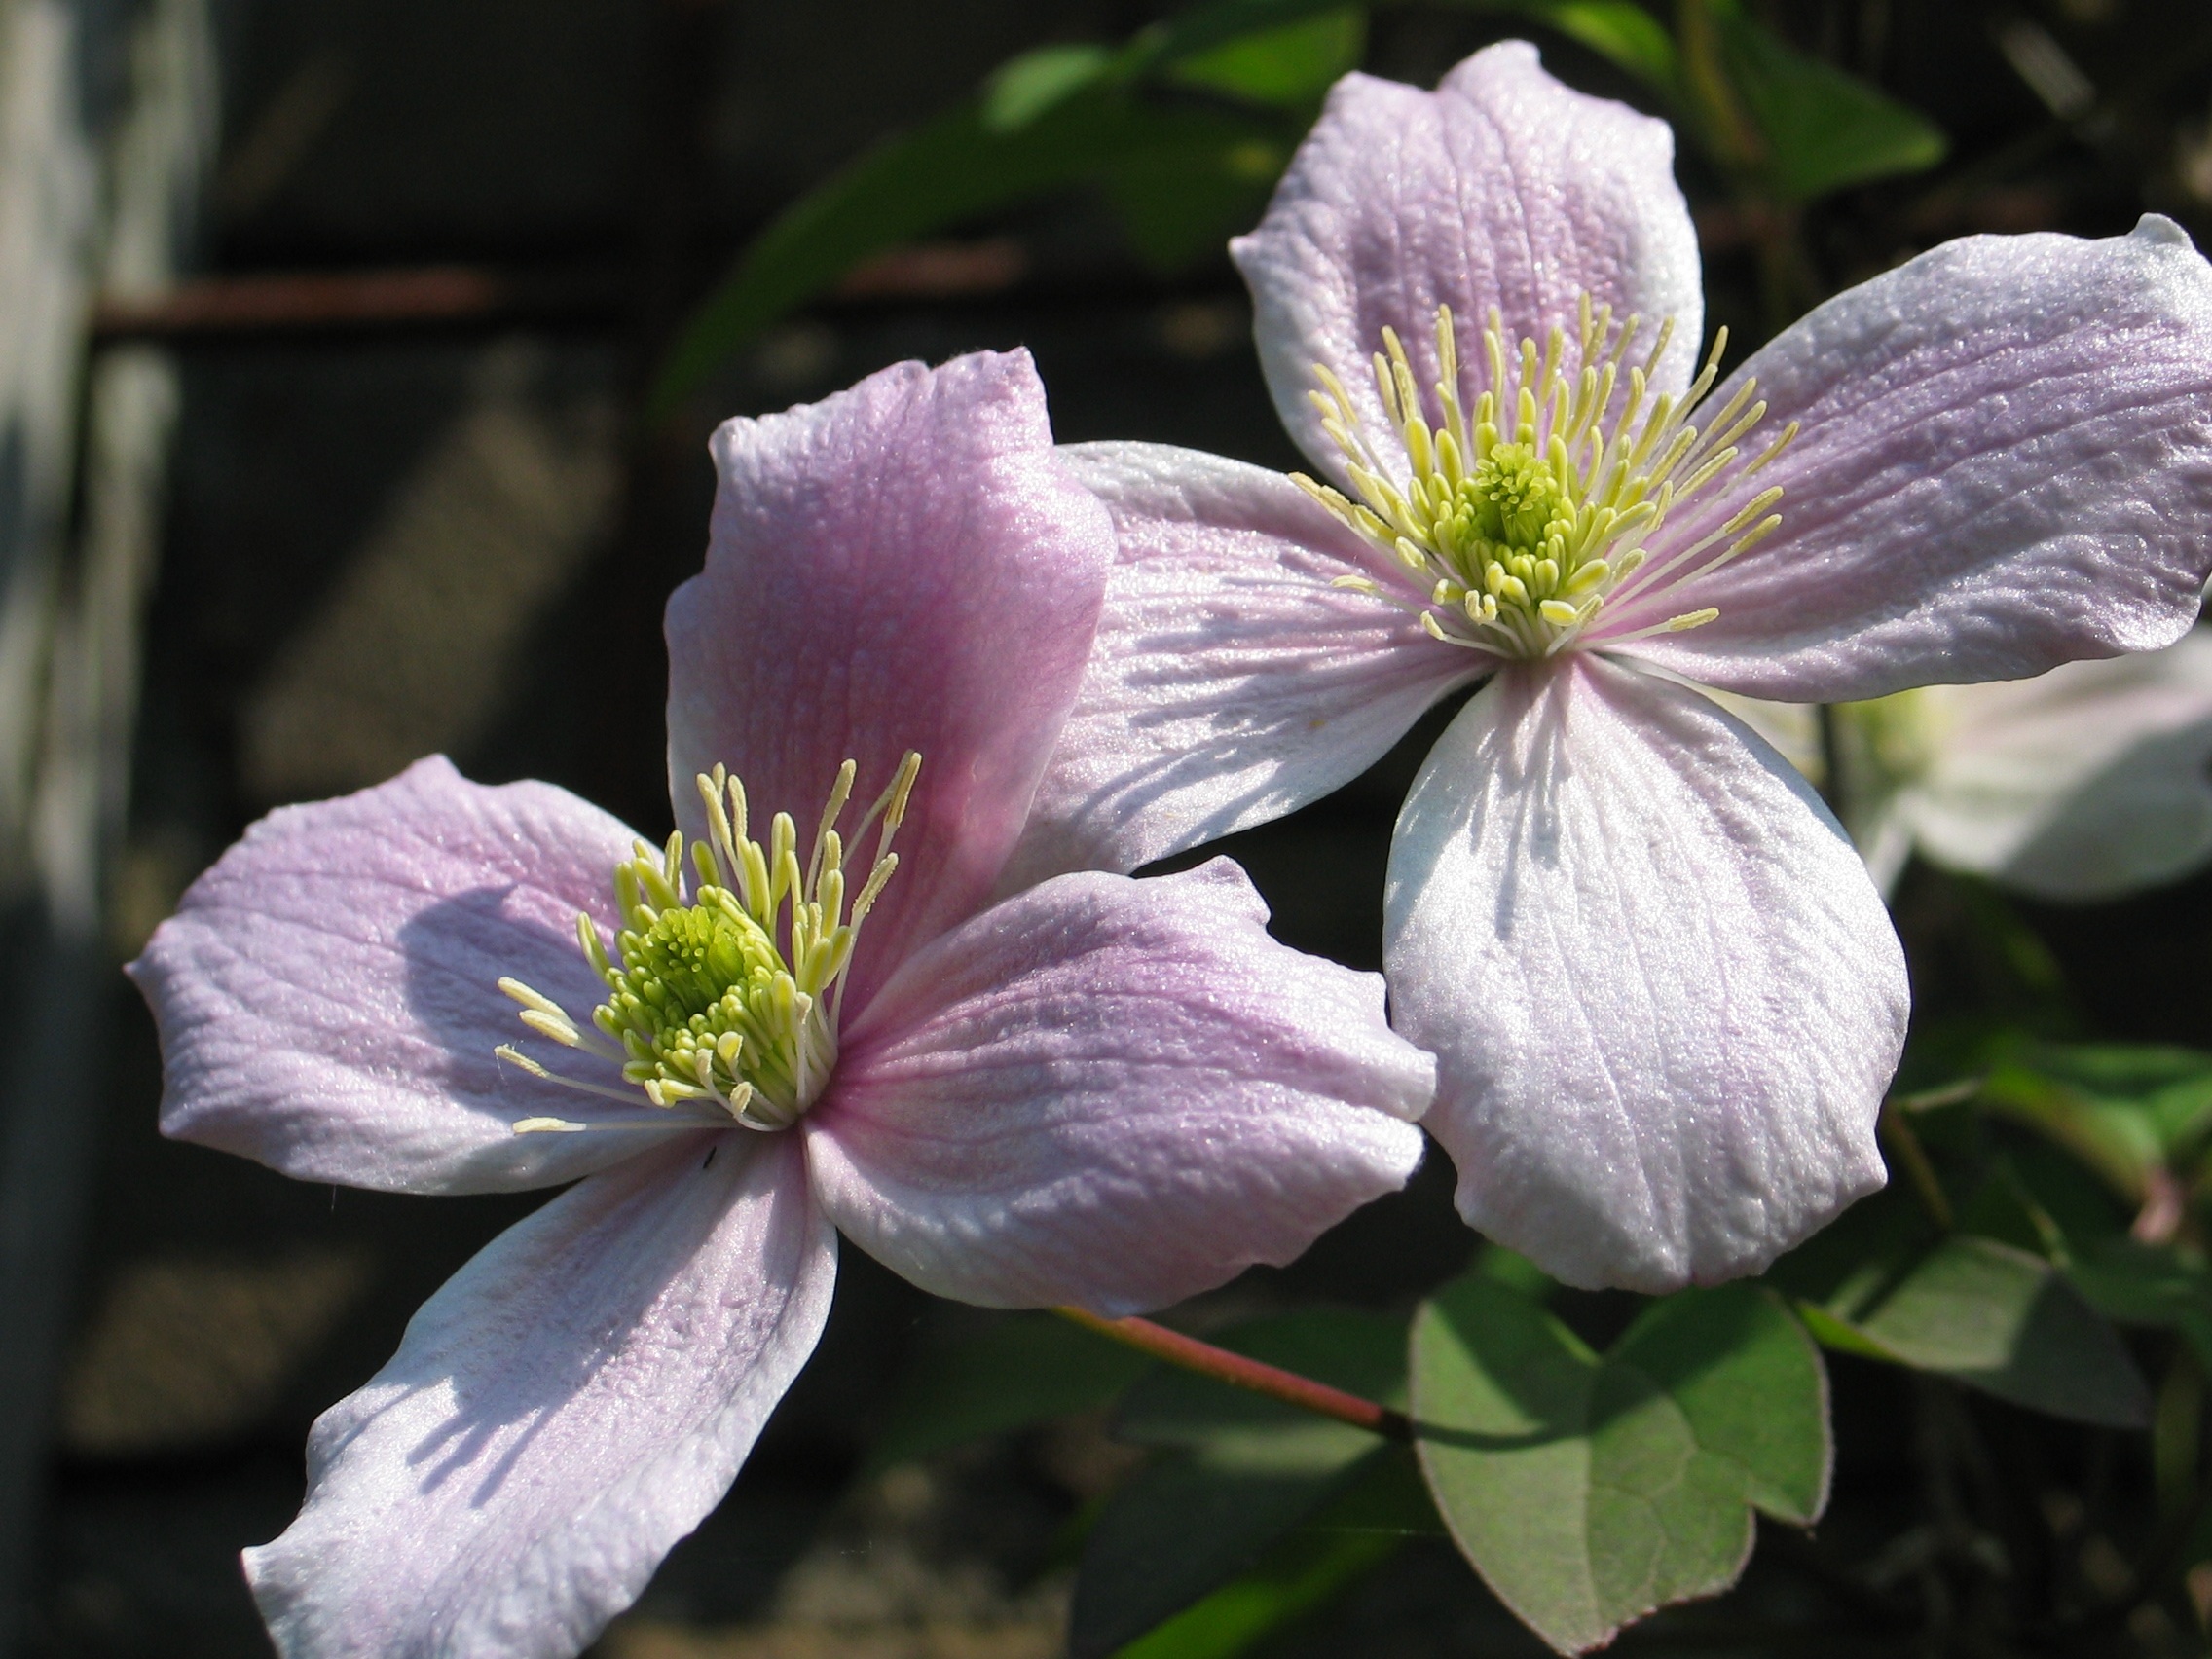
nature, blossom, plant, flower, petal, botany, flora, lilac, clematis, core, stamens, pestle, flowering plant, hellebore, land plant